Multitap

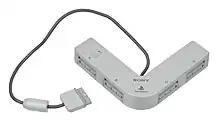
An official multitap for the PlayStation.

The original PlayStation Multitap was one of the earliest peripherals released for the platform. It featured not only four additional controller ports, but also four memory card slots for each of them as well. Like the Team Player adapter for the Genesis, two PlayStation Multitaps could be used at the same time for up to eight controllers and memory cards, although very few games allowed for more than five players.